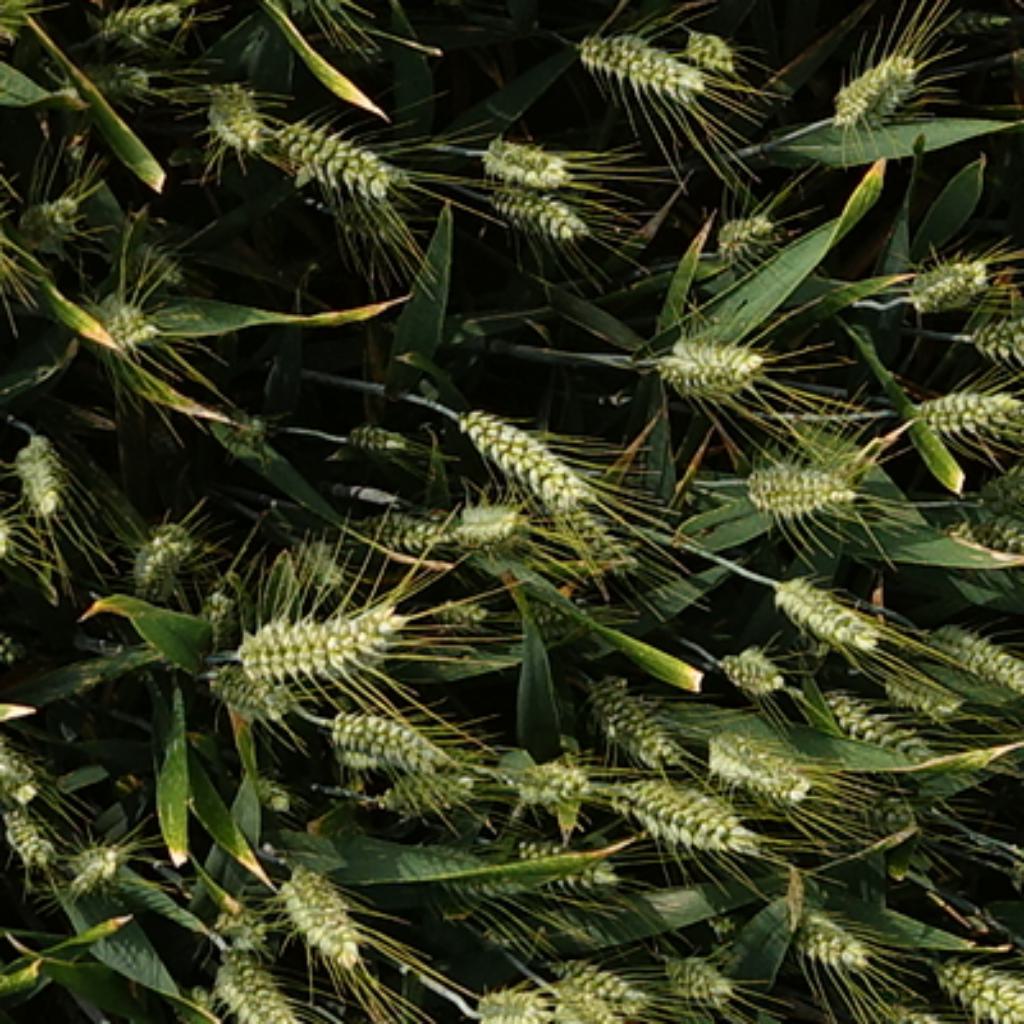
Country: France
Location: VSC
Wheat development stage: Filling - Ripening